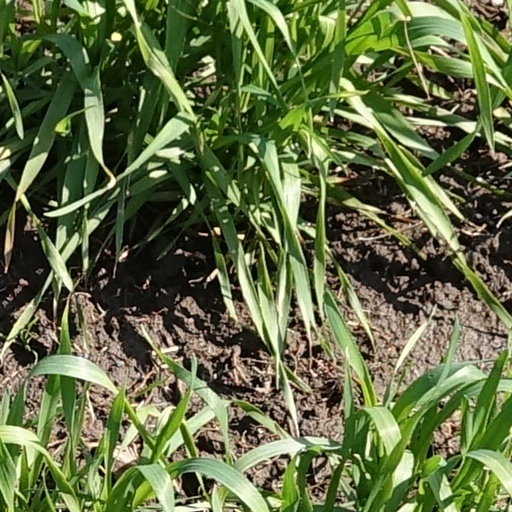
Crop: wheat